Boris Skossyreff

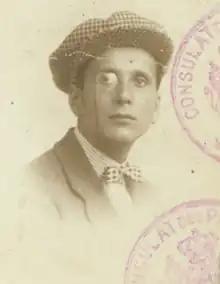
Skossyreff wearing a monocle

Skossyreff saw himself as "exiled" and settled in La Seu d'Urgell (just 5 km; 3 miles from Andorra) in the Hotel Mundial, where he began behaving like an authentic monarch; one which led to many interviews, some of them telephone calls, including those given to the newspapers "The Times" and "The Daily Herald".